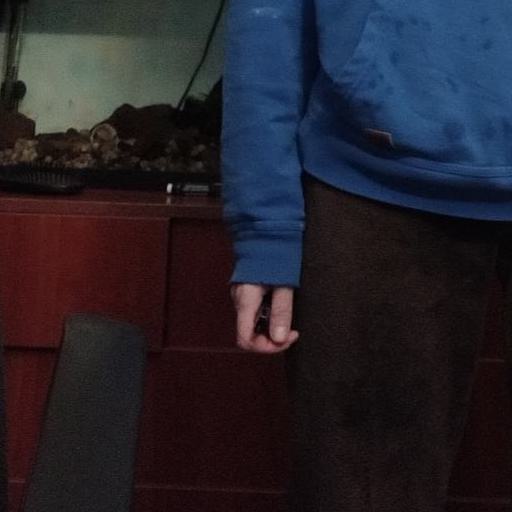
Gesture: no_gesture